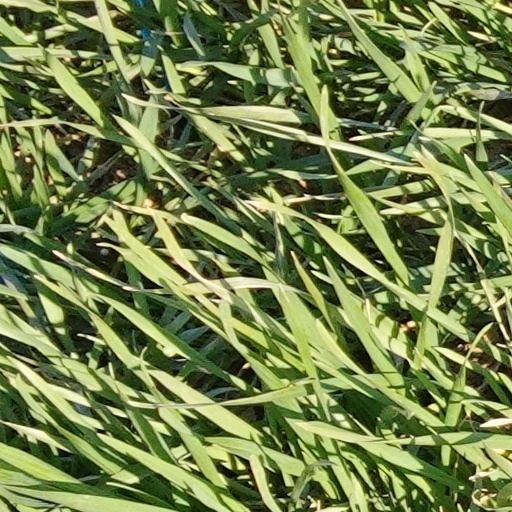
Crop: wheat